List of the oldest newspapers

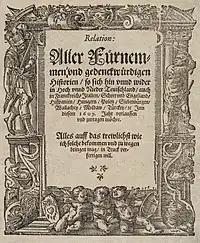
A 1609 title page of the German "Relation", the world's first newspaper founded in 1605

This list of the oldest newspapers sorts the newspapers of the world by the date of their first publication. The earliest newspapers date to 17th century Europe when printed periodicals began rapidly to replace the practice of hand-writing newssheets. The emergence of the new media branch has to be seen in close connection with the simultaneous spread of the printing press from which the publishing press derives its name. The oldest extant newspaper in the world still issued under its original title is the "Gazzetta di Mantova", regularly published in Mantua, Italy, since 1664.